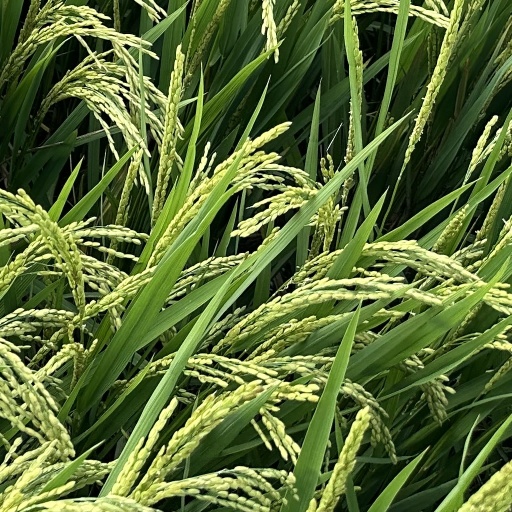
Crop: rice